San Francisco Girls Chorus

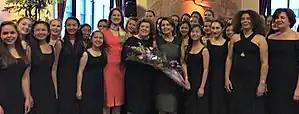
Members of the San Francisco Girls Chorus in 2016

The San Francisco Girls Chorus, established in 1978 by Elizabeth Appling, is a regional center for music education and performance for girls and young women, ages 4–18, based in San Francisco. Each year, more than 300 singers from 45 Bay Area cities participate in SFGC's programs. The organization consists of a professional-level performance, recording, and touring ensemble and a six-level Chorus School training program.